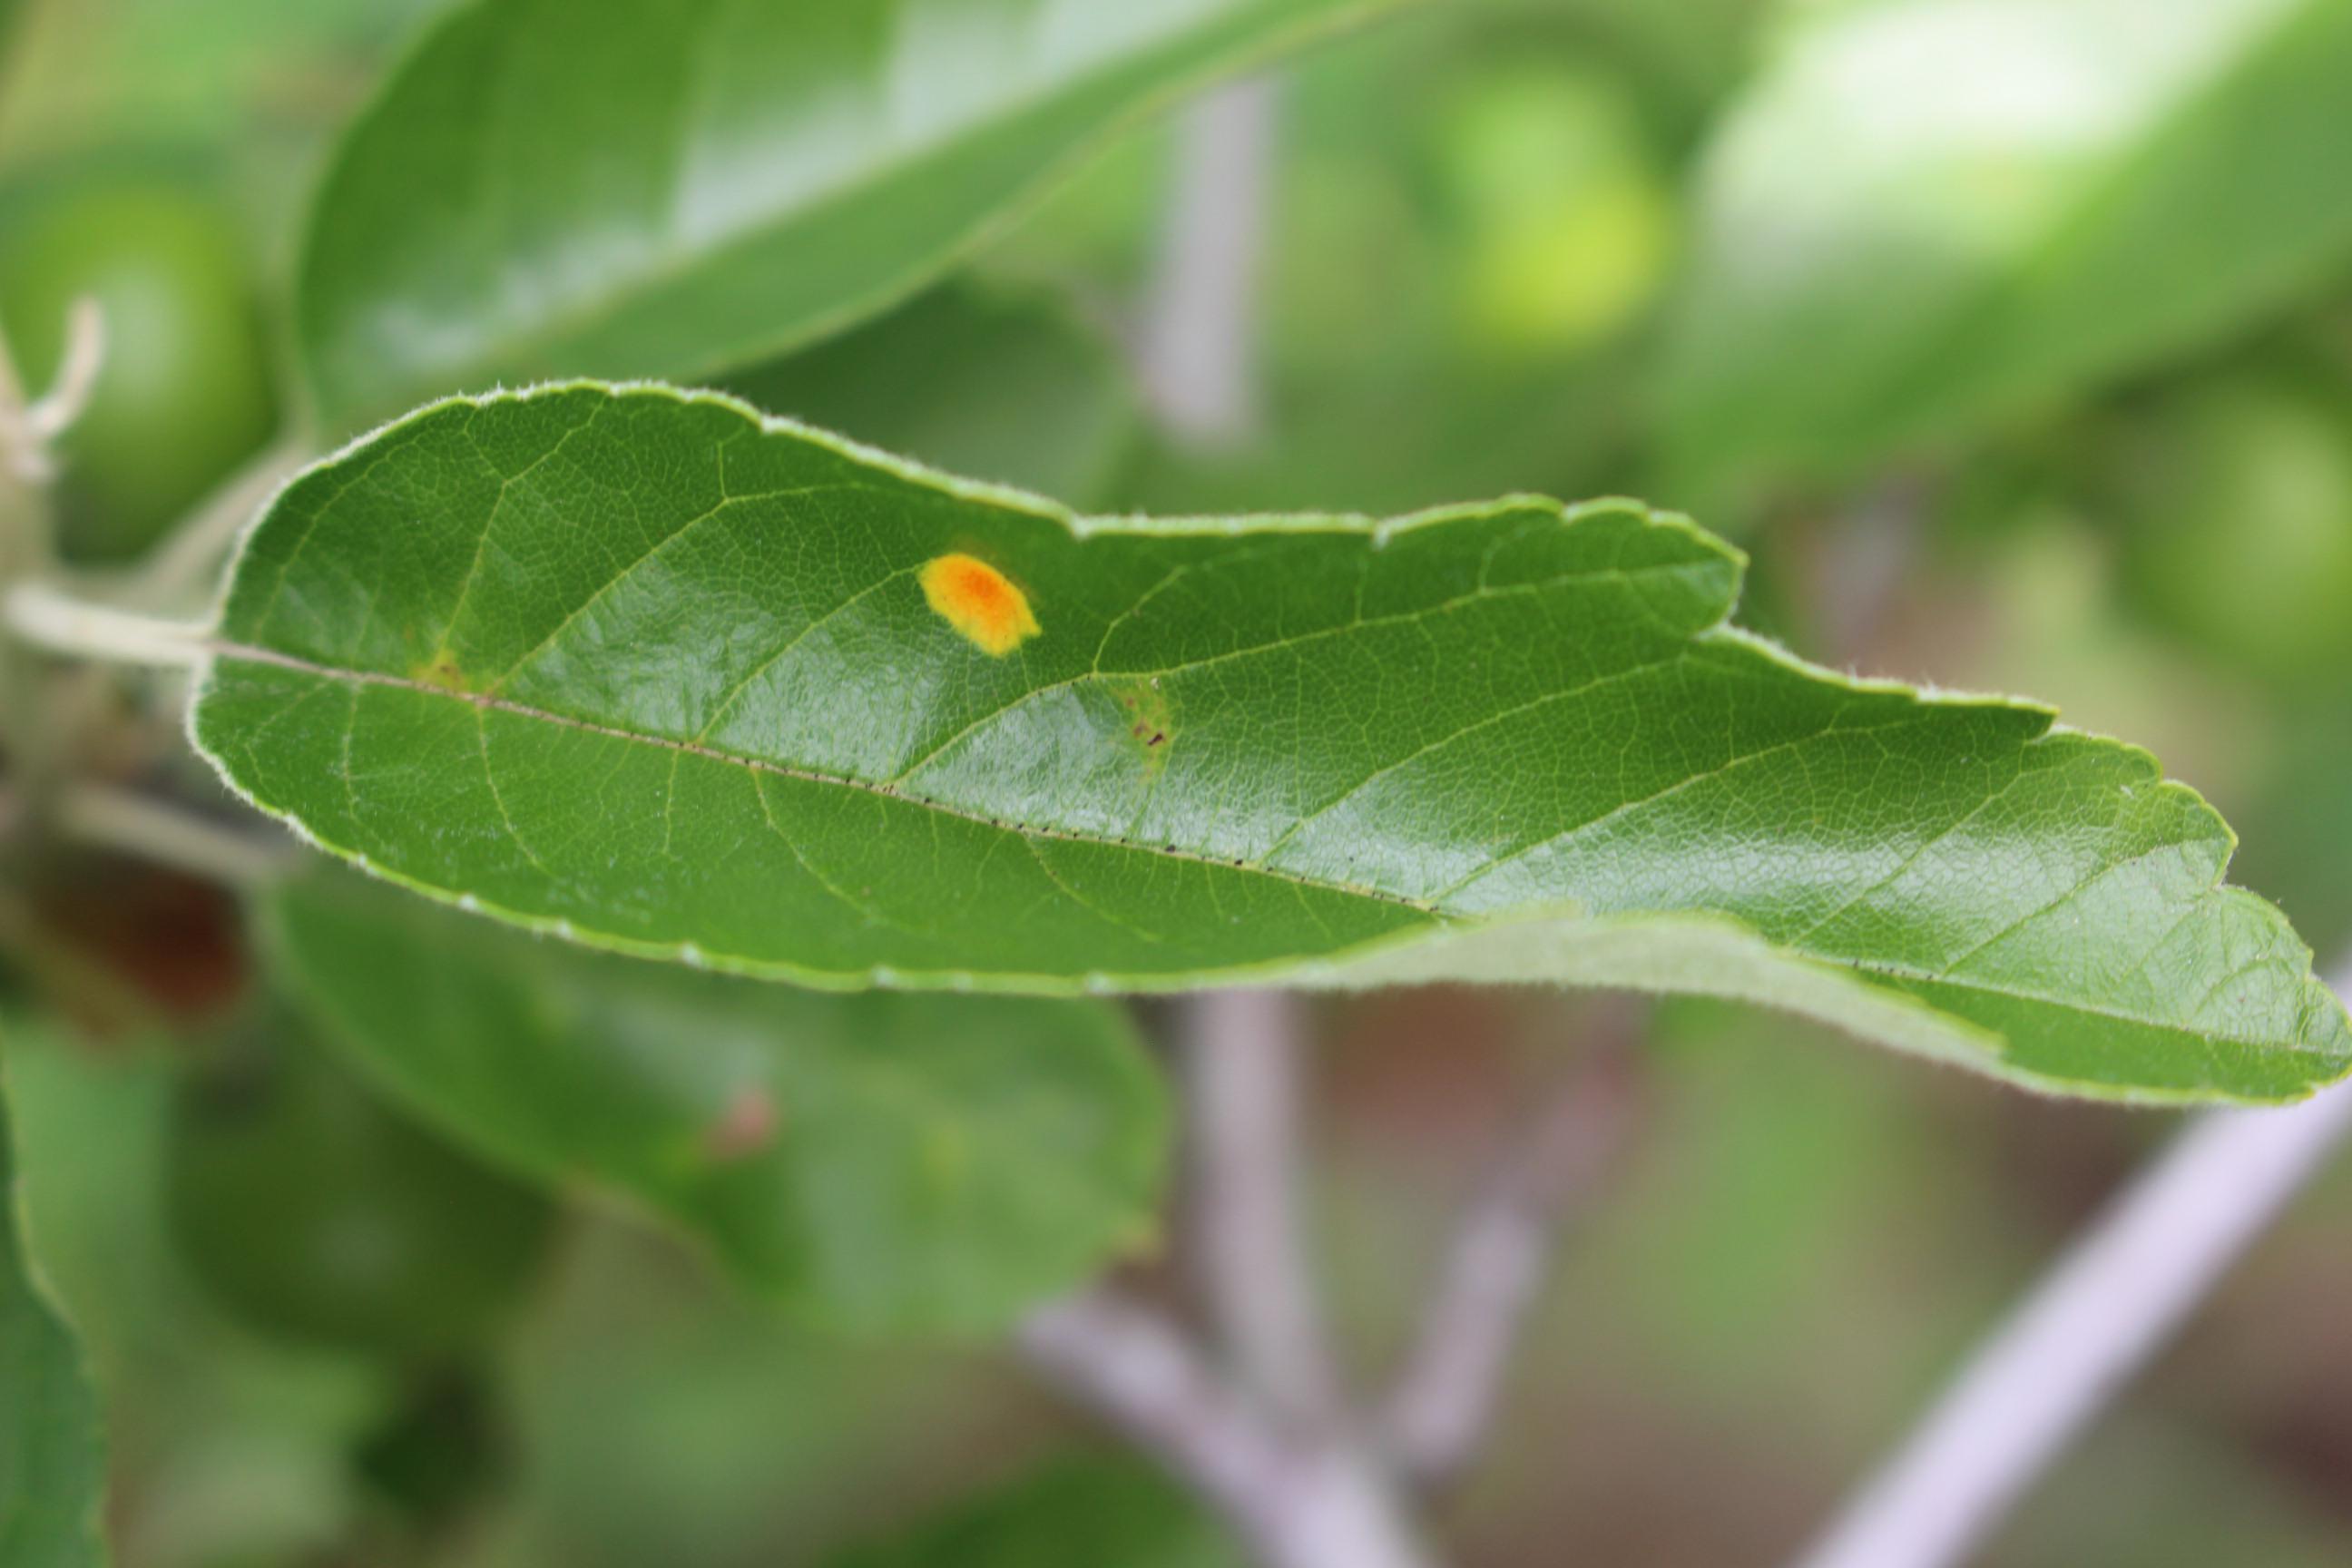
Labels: rust